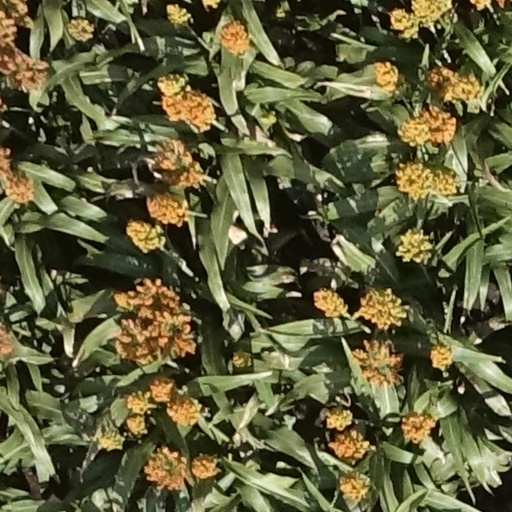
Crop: sorghum